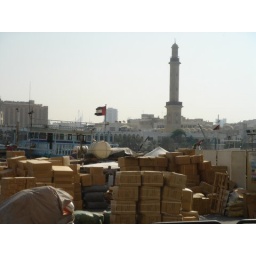
Bustling port full of old wooden ships surrounded by glass and steel. sky scrapers.